Yao Station

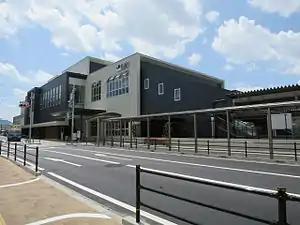
Yao Station, July 2014

is a passenger railway station in located in the city of Yao, Osaka Prefecture, Japan, operated by West Japan Railway Company (JR West).